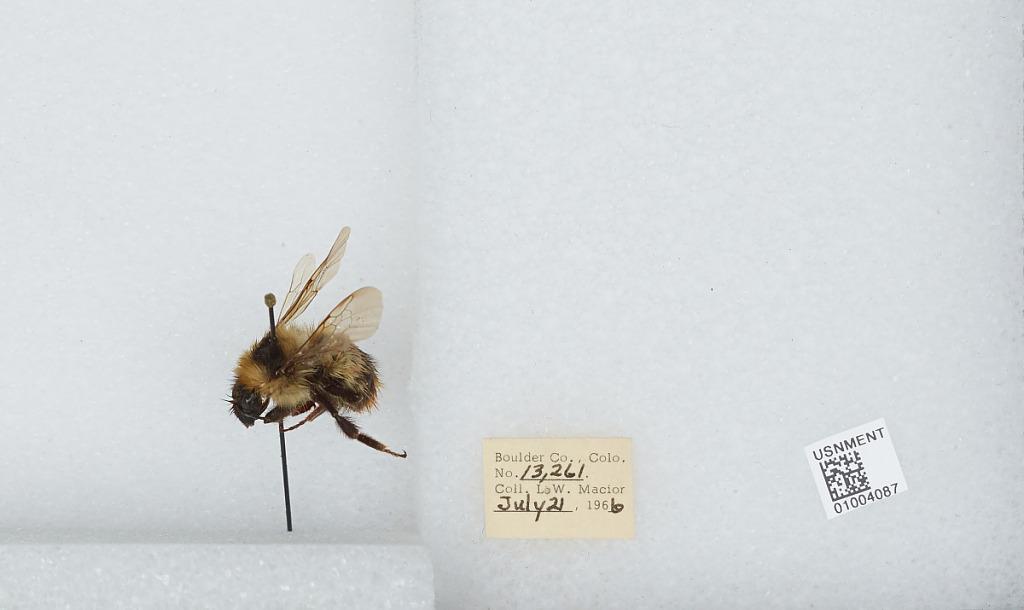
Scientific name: Bombus (Alpinobombus) balteatus Dahlbom
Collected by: L. Macior
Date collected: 1966-7-21
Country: United States
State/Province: Colorado
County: Boulder
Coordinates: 40.0275, -105.252